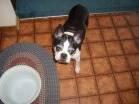
dog